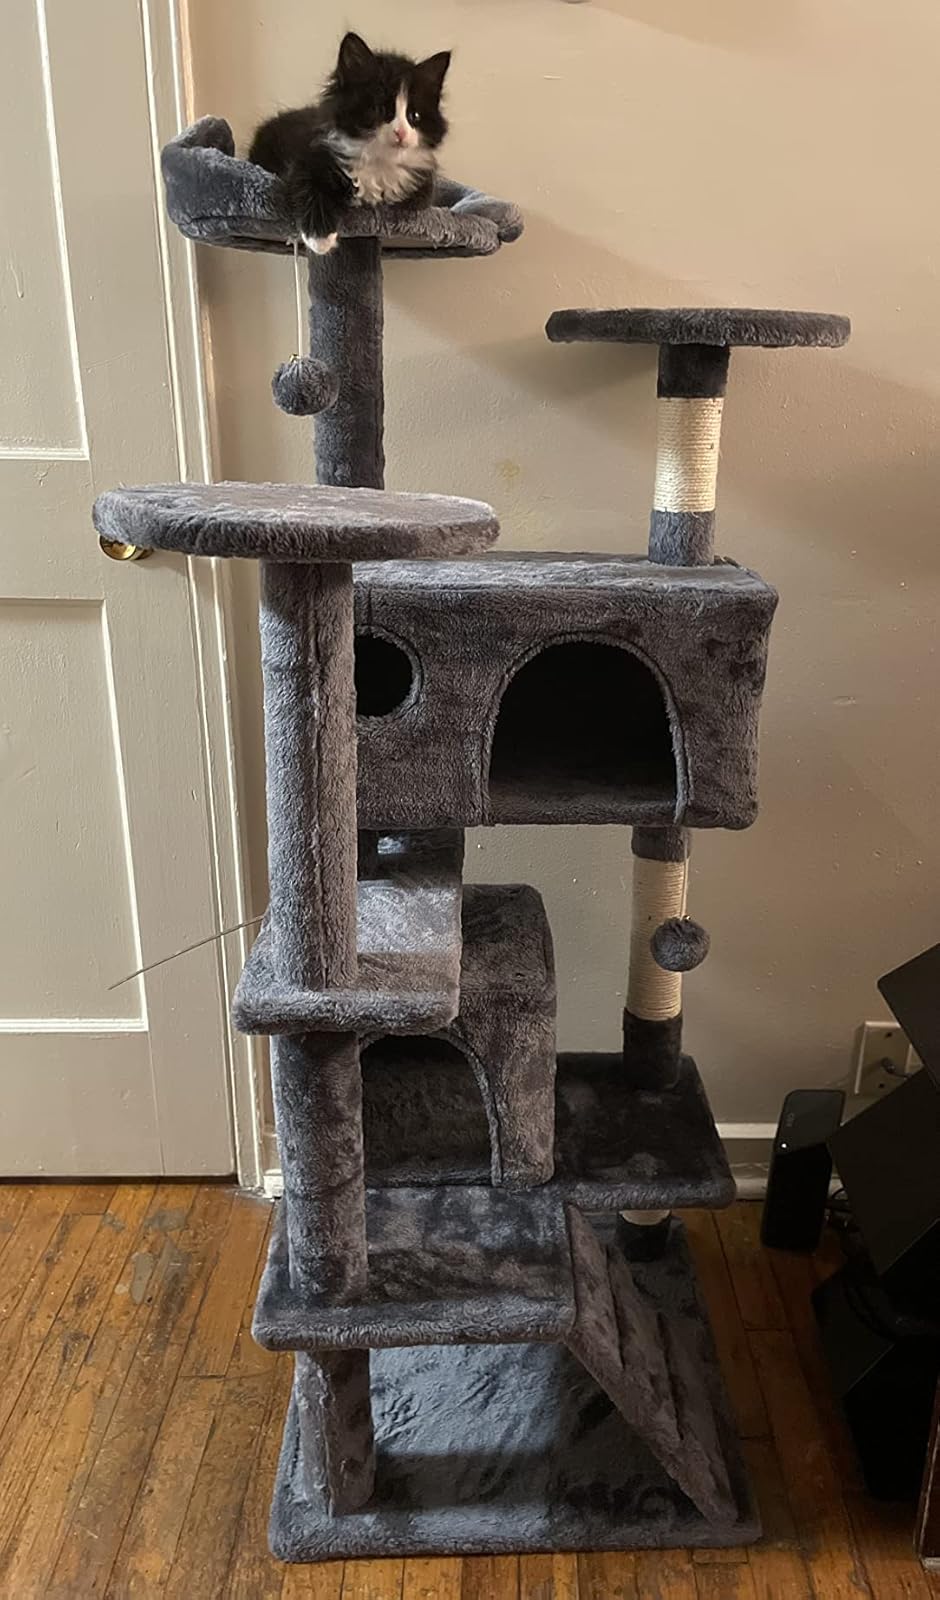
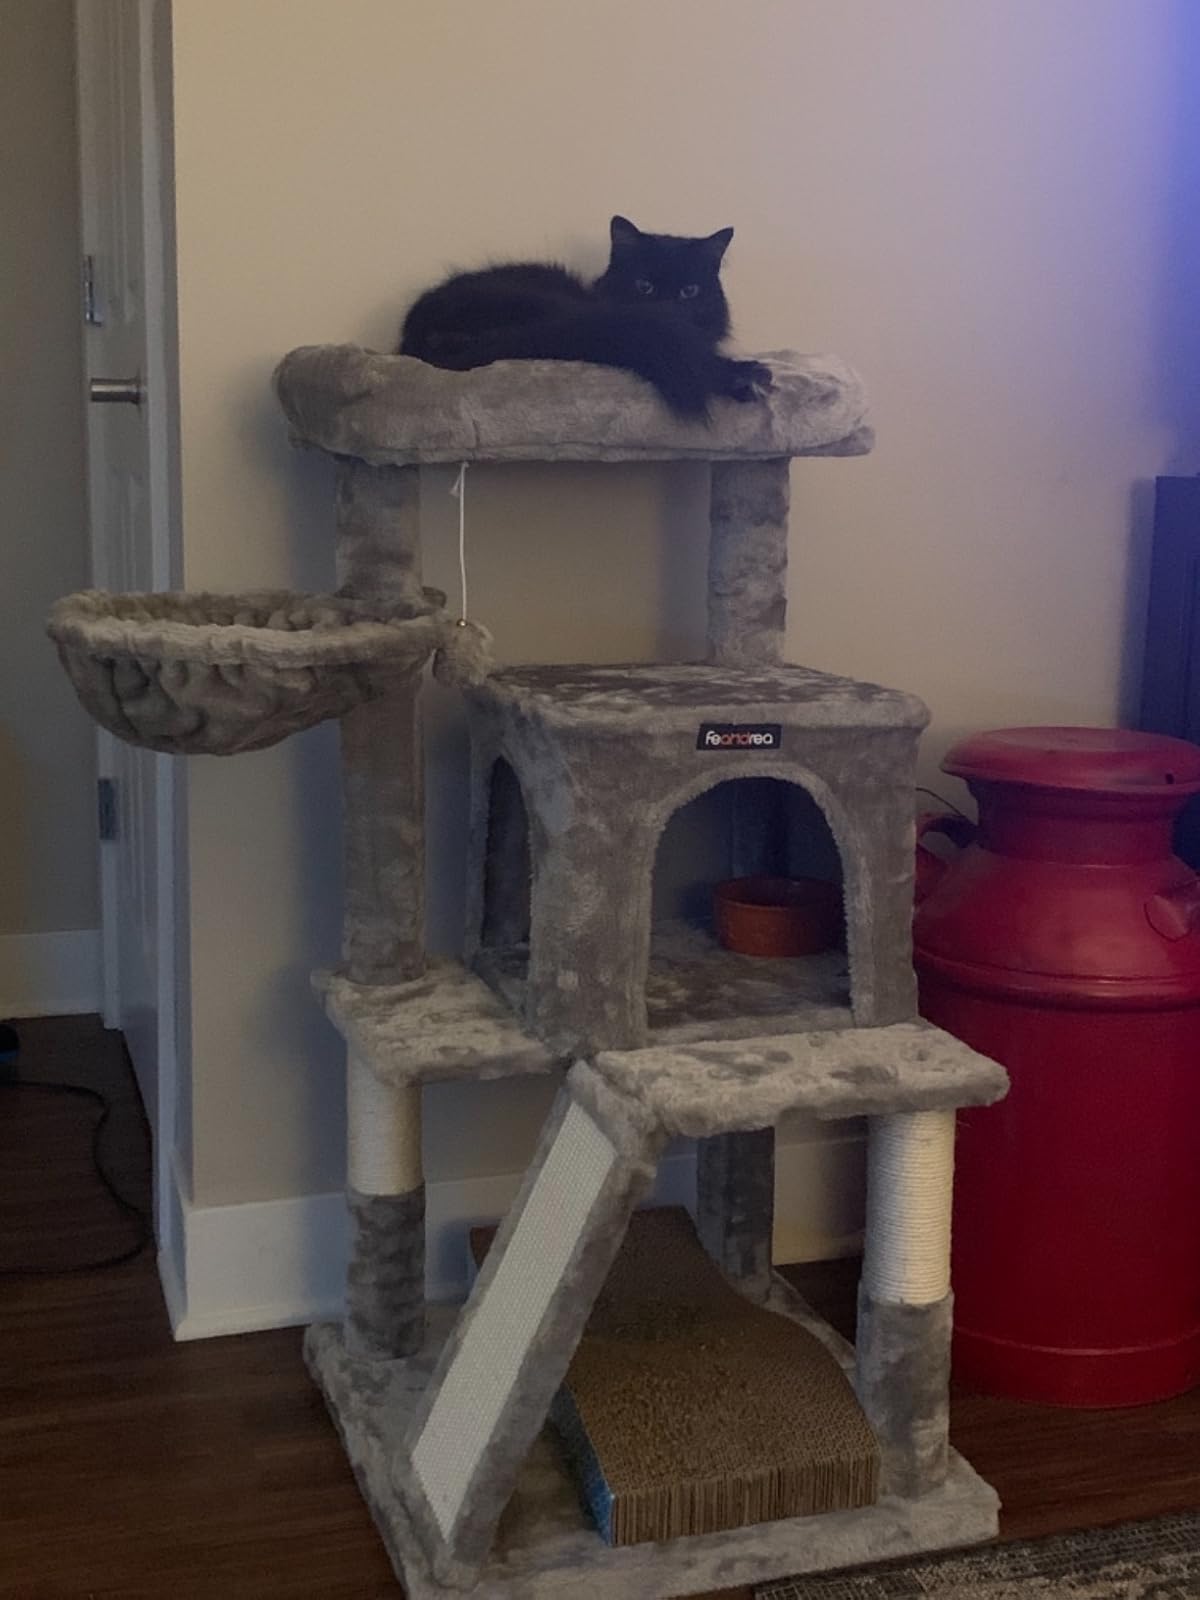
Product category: items_cat tree
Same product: no